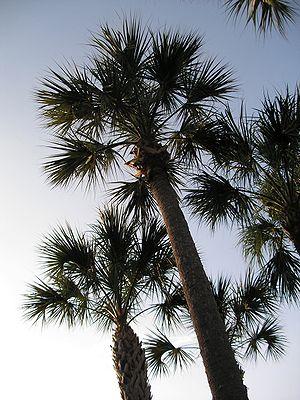
Les symboles repris ci-dessous sont les symboles officiels de l'État de Floride. La majorité des symboles furent choisis en 1950. Néanmoins, la fleur emblème fut choisie en 1909, l'oiseau emblème de l'État fut choisi en 1927 et la chanson emblème en 1935. Ces trois emblèmes ne sont d'ailleurs pas repris dans les textes de loi de la Floride.